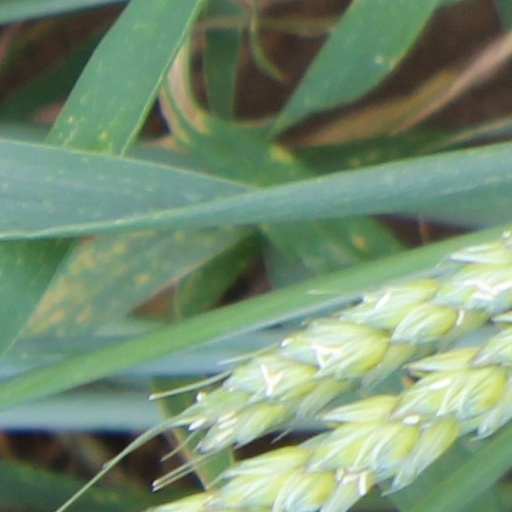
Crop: wheat